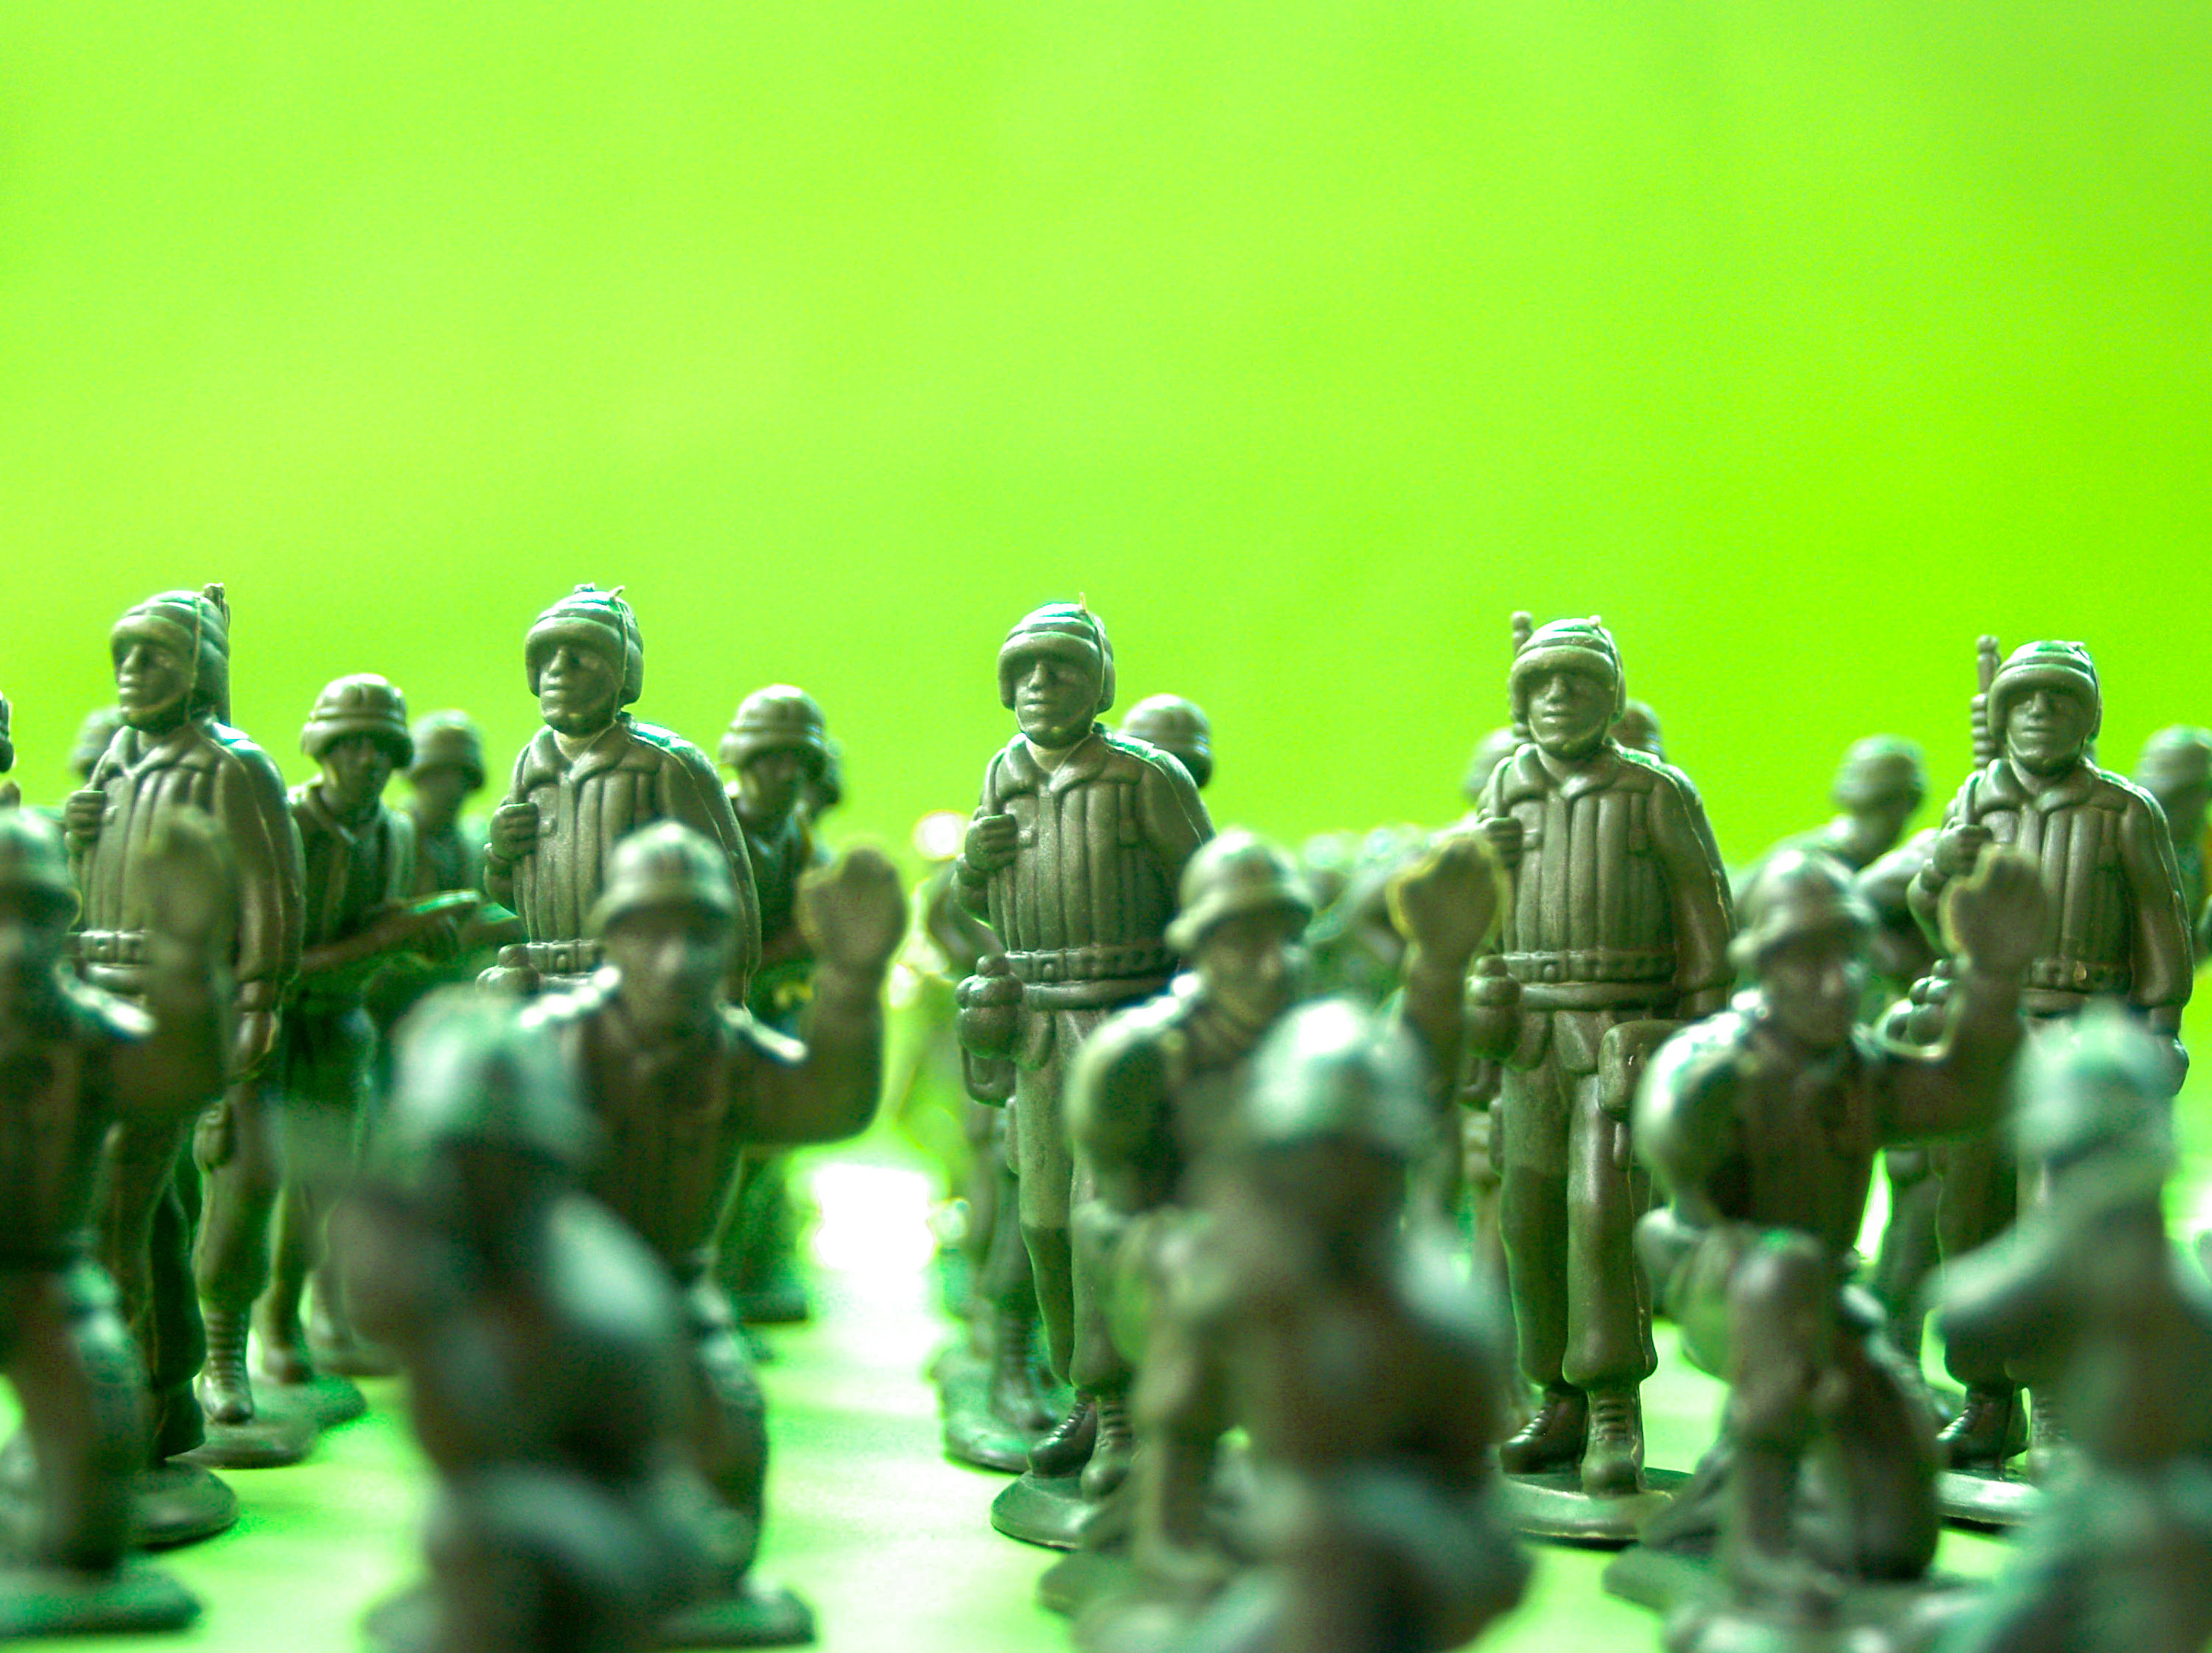
war, plastic, small, army, green, toy, weapon, military, gun, soldier, combat, tiny, isolated, object, model, troop, miniature, white, figurine, commando, play, man, figure, battle, attack, background, enemy, action, warfare, childhood, military organization, infantry, army men, grass, squad, action figure